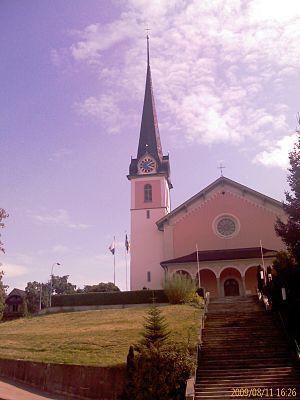
Ballwil est une commune suisse du canton de Lucerne, située dans l'arrondissement électoral de Hochdorf.